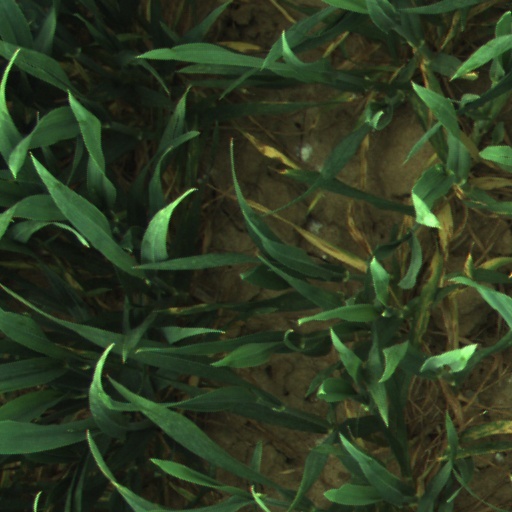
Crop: wheat